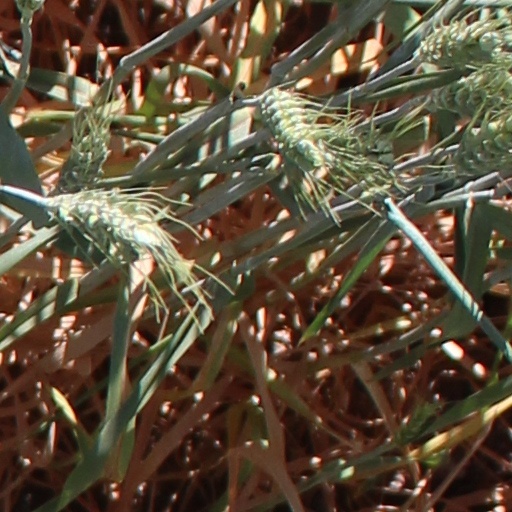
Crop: wheat